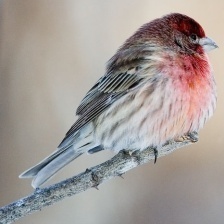
Species: HOUSE FINCH
Scientific name: HAEMORHOUS MEXICANUS
ImageNet parent category: house_finch